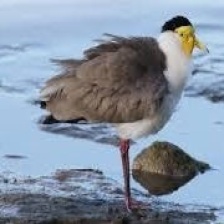
Species: MASKED LAPWING
Scientific name: VANELLUS MILES